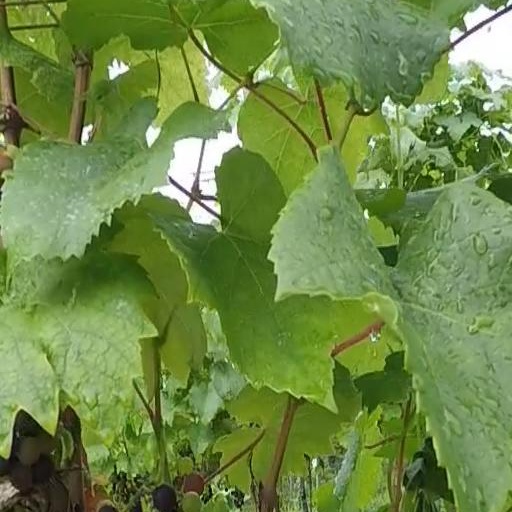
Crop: grape